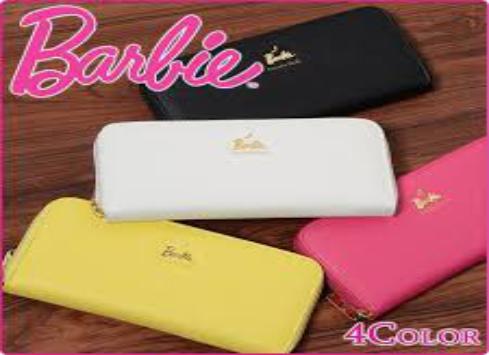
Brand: Barbie
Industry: Clothes